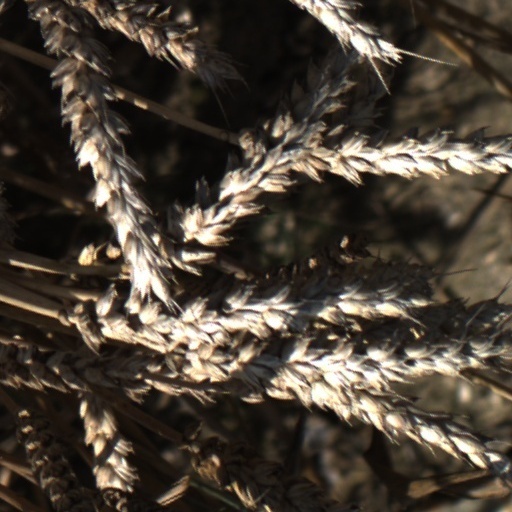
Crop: wheat